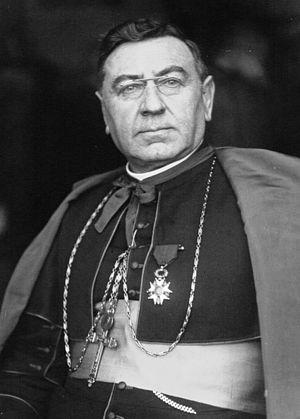
Jean-Arthur Chollet, archevêque de Cambrai
Jean-Arthur Chollet, est un prélat français, évêque de Verdun, puis archevêque de Cambrai.
La Déclaration sur les lois dites de laïcité et les mesures à prendre pour les combattre, plus couramment évoquée sous le nom de Déclaration sur les lois dites de laïcité est un document écrit par l'Assemblée des cardinaux et archevêques de France et publié le 10 mars 1925. Reprenant les thèses de Pie X et de son encyclique Vehementer nos, elle condamne la laïcisation de la société française et enjoint aux Catholiques de s'y opposer.